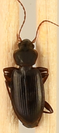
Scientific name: Calathus advena
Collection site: Rocky Mountains NEON (RMNP), plot RMNP_008